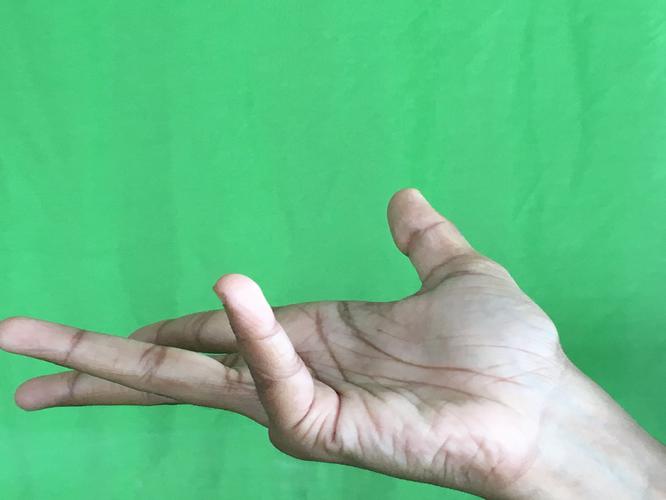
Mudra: Alapadmam
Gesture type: single_hand